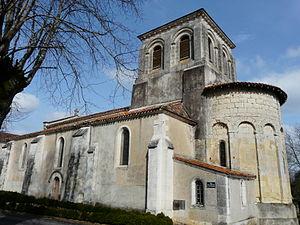
L'église Saint-Pierre-ès-Liens de Montrem, Dordogne, France.
Cet article recense les monuments historiques de l'arrondissement de Périgueux, dans le département de la Dordogne, en France.
Montrem est une commune française située dans le département de la Dordogne, en région Nouvelle-Aquitaine.